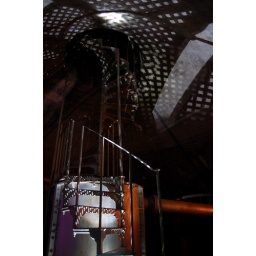
Spiral staircase in the water tower at Whittingham Asylum, Lancashire.